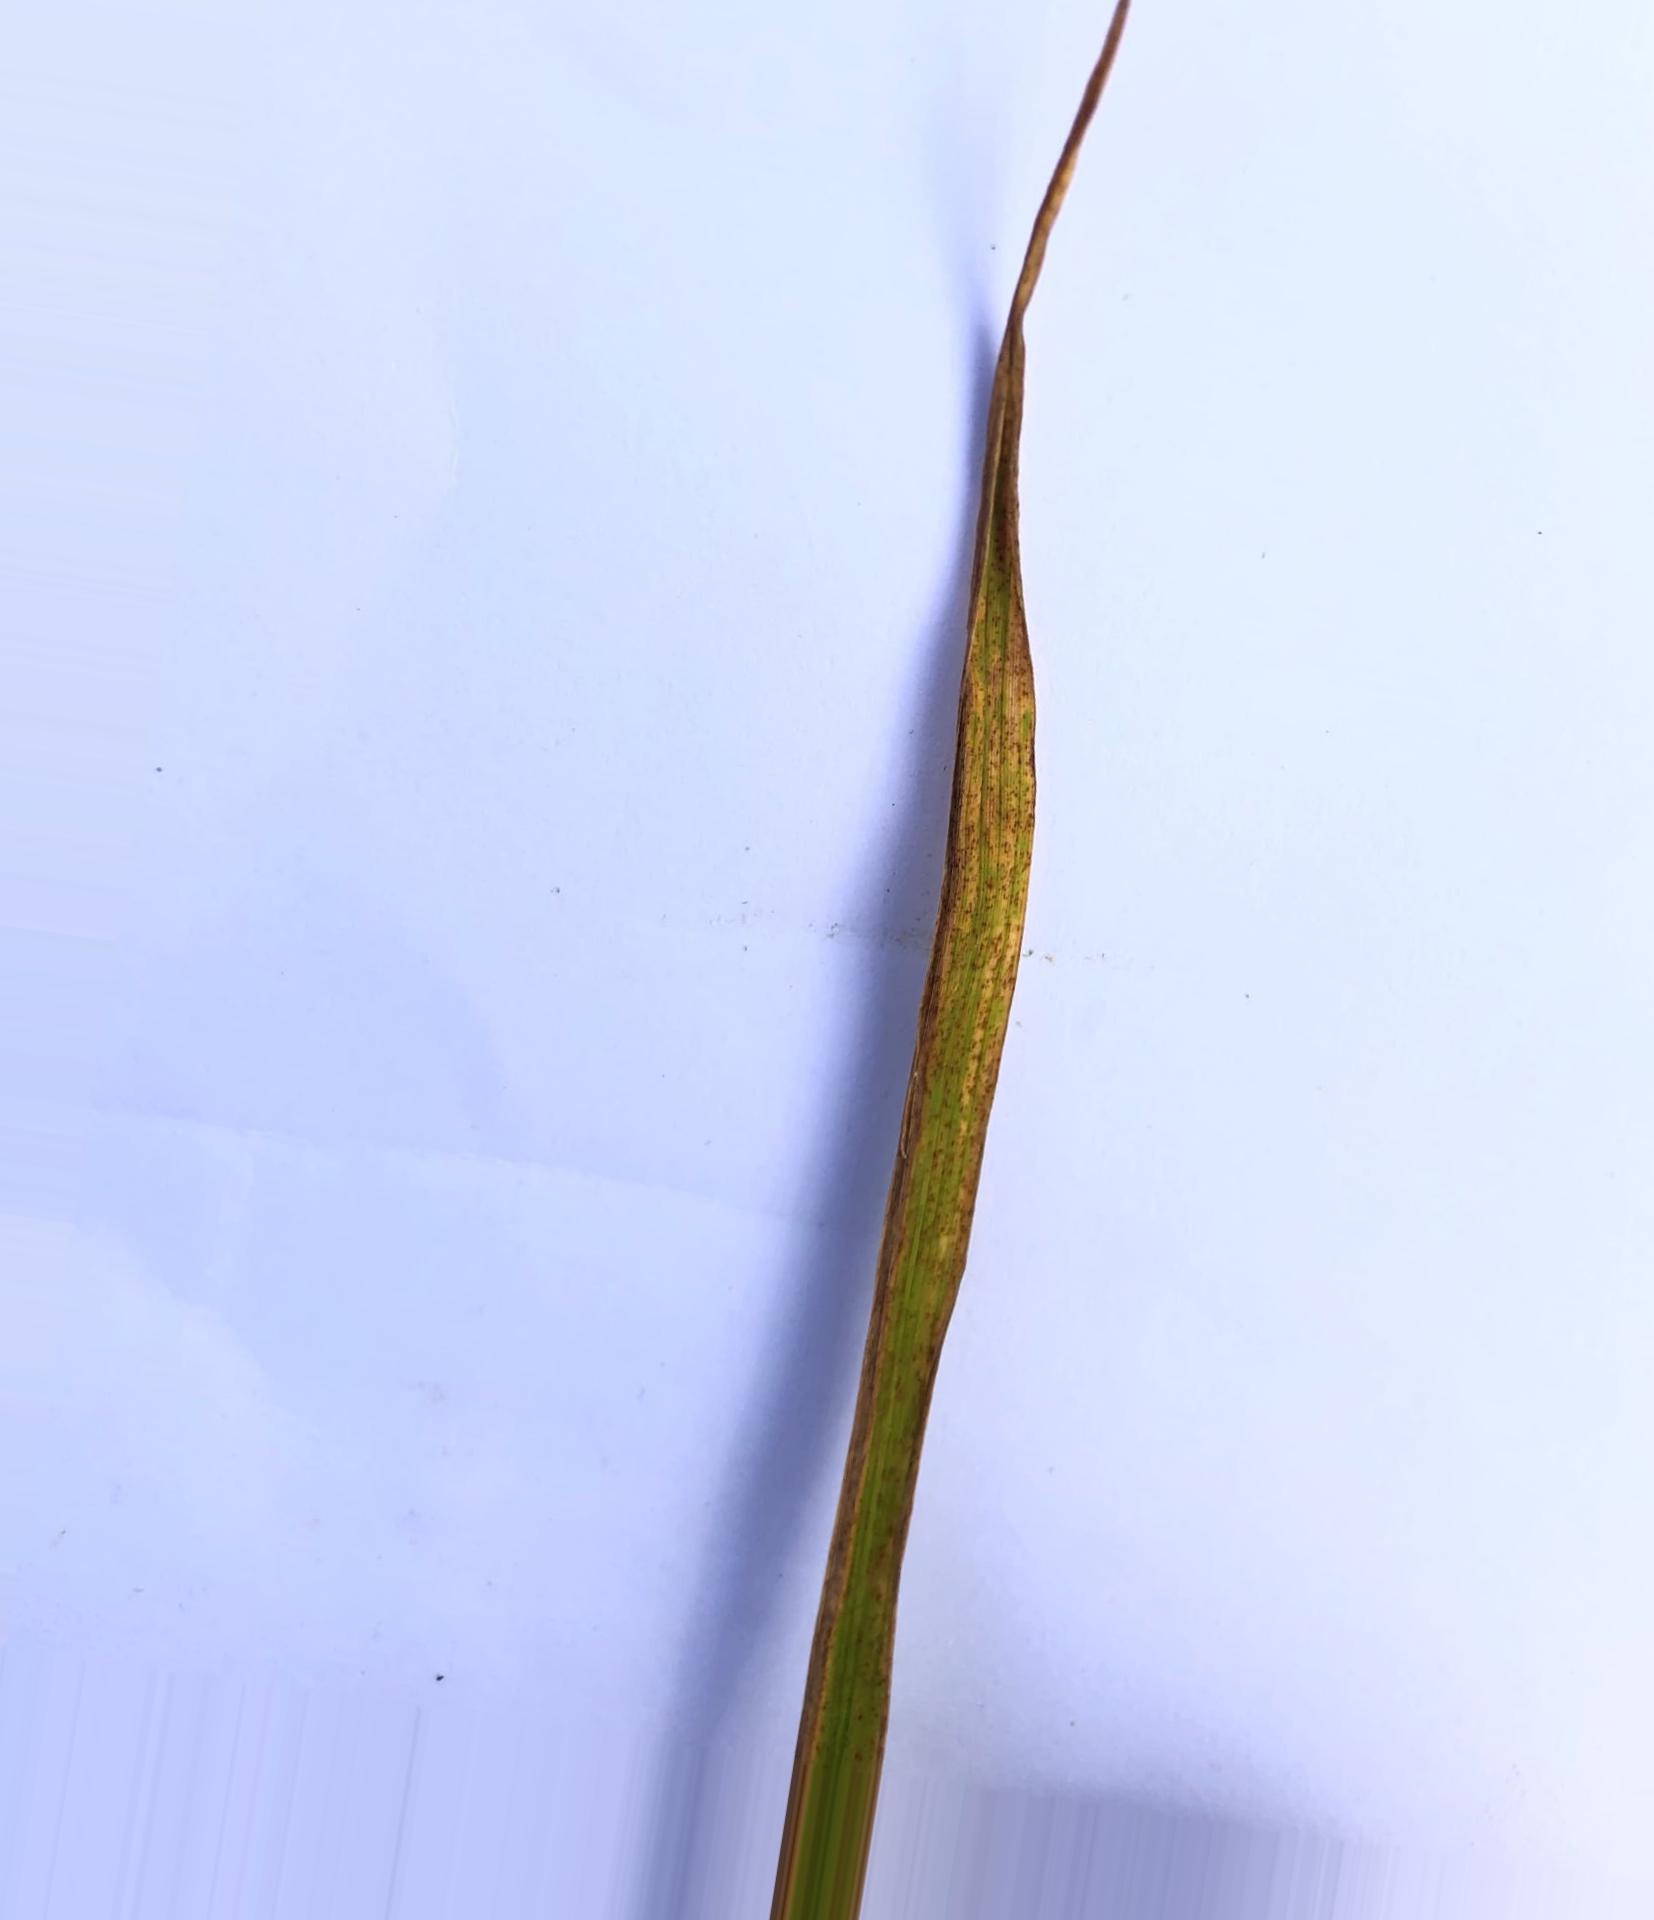
Nhãn: Tungro virus